Common Agricultural Policy

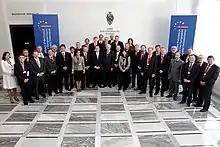
Participants of the "Common Agricultural Policy 2014–2020" meeting of Chairpersons of Agriculture Committees of the EU member states in the Polish Senate

The CAP is often explained as the result of a political compromise between France and Germany: German industry would have access to the French market; in exchange, Germany would help pay for France's farmers. The CAP has always been a difficult area of EU policy to reform; it is a problem that began in the 1960s and one that has continued to the present, albeit less severely. Changes to the CAP are proposed by the European Commission, after a public consultation, which then sends its proposals to the Council and to the European Parliament. Both the Council and the European Parliament have to agree to any changes. The Parliament was involved in the process of change for the first time in 2013. The involvement of the Parliament, which represents the citizens, increases the democratic legitimacy of the CAP. Outside Brussels proper, the impact of the powerful farming lobby has been a factor in determining EU agricultural policy since the earliest days of integration.